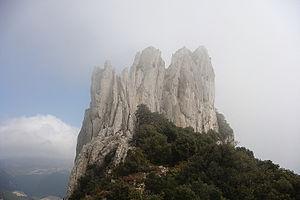
Dentelles de Montmirail
Les Dentelles de Montmirail, situées dans le département français de Vaucluse, sont une chaîne de montagne qui marque la limite occidentale des monts de Vaucluse. Elles sont situées au nord de Carpentras, au sud de Vaison-la-Romaine et à l'ouest du mont Ventoux. Leur point culminant est la crête de Saint-Amand à 722 mètres d'altitude.